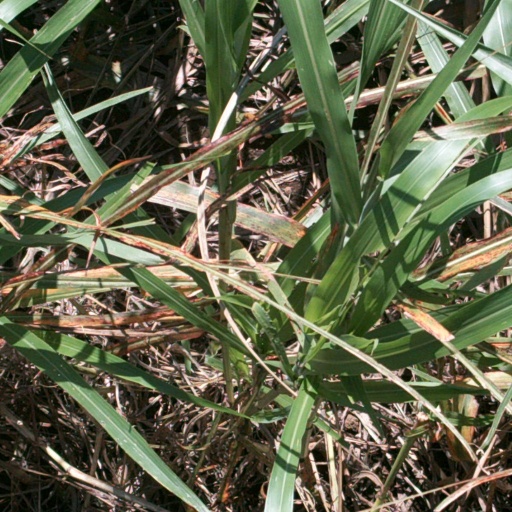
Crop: sorghum